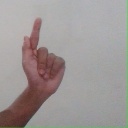
अक्षर: ळ